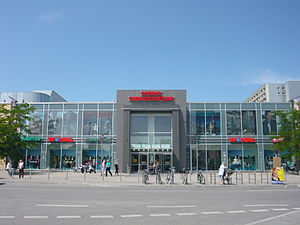
Skyderiet i München den 22. juli 2016
Sydindgangen til indkøbscenteret
"Ved skyderiet i München, der foregik i bydelen Moosach den 22. juli 2016 kort før klokken 18:00, blev ni personer dræbt af skud og adskillige blev såret. Politiet regner med at der var én gerningsmænd, som handlede alene. Dødstallet kom op på ti, da gerningsmanden blev fundet død for egen hånd. Skyderiet fandt sted ved en McDonald's restaurant og inde i og udenfor indkøbscenteret Olympia, som lå på den anden side af gaden. Store politistyrker med støtte fra ""Spezialeinsatzkommando"", Bundespolizei og politistyrker fra andre distrikter blev sat ind på grund af den akutte terrortrussel og flere vejspærringer blev oprettet. De offentlige transportmidler i München blev indstillet og München Hauptbahnhof evakueret taxachauffører blev anmodet om ikke at tage passagerer op.